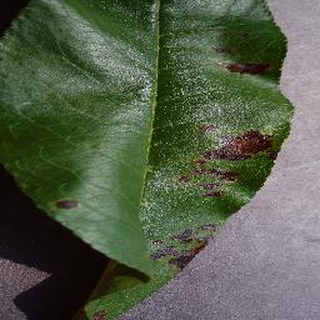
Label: peach_bacterial_spot